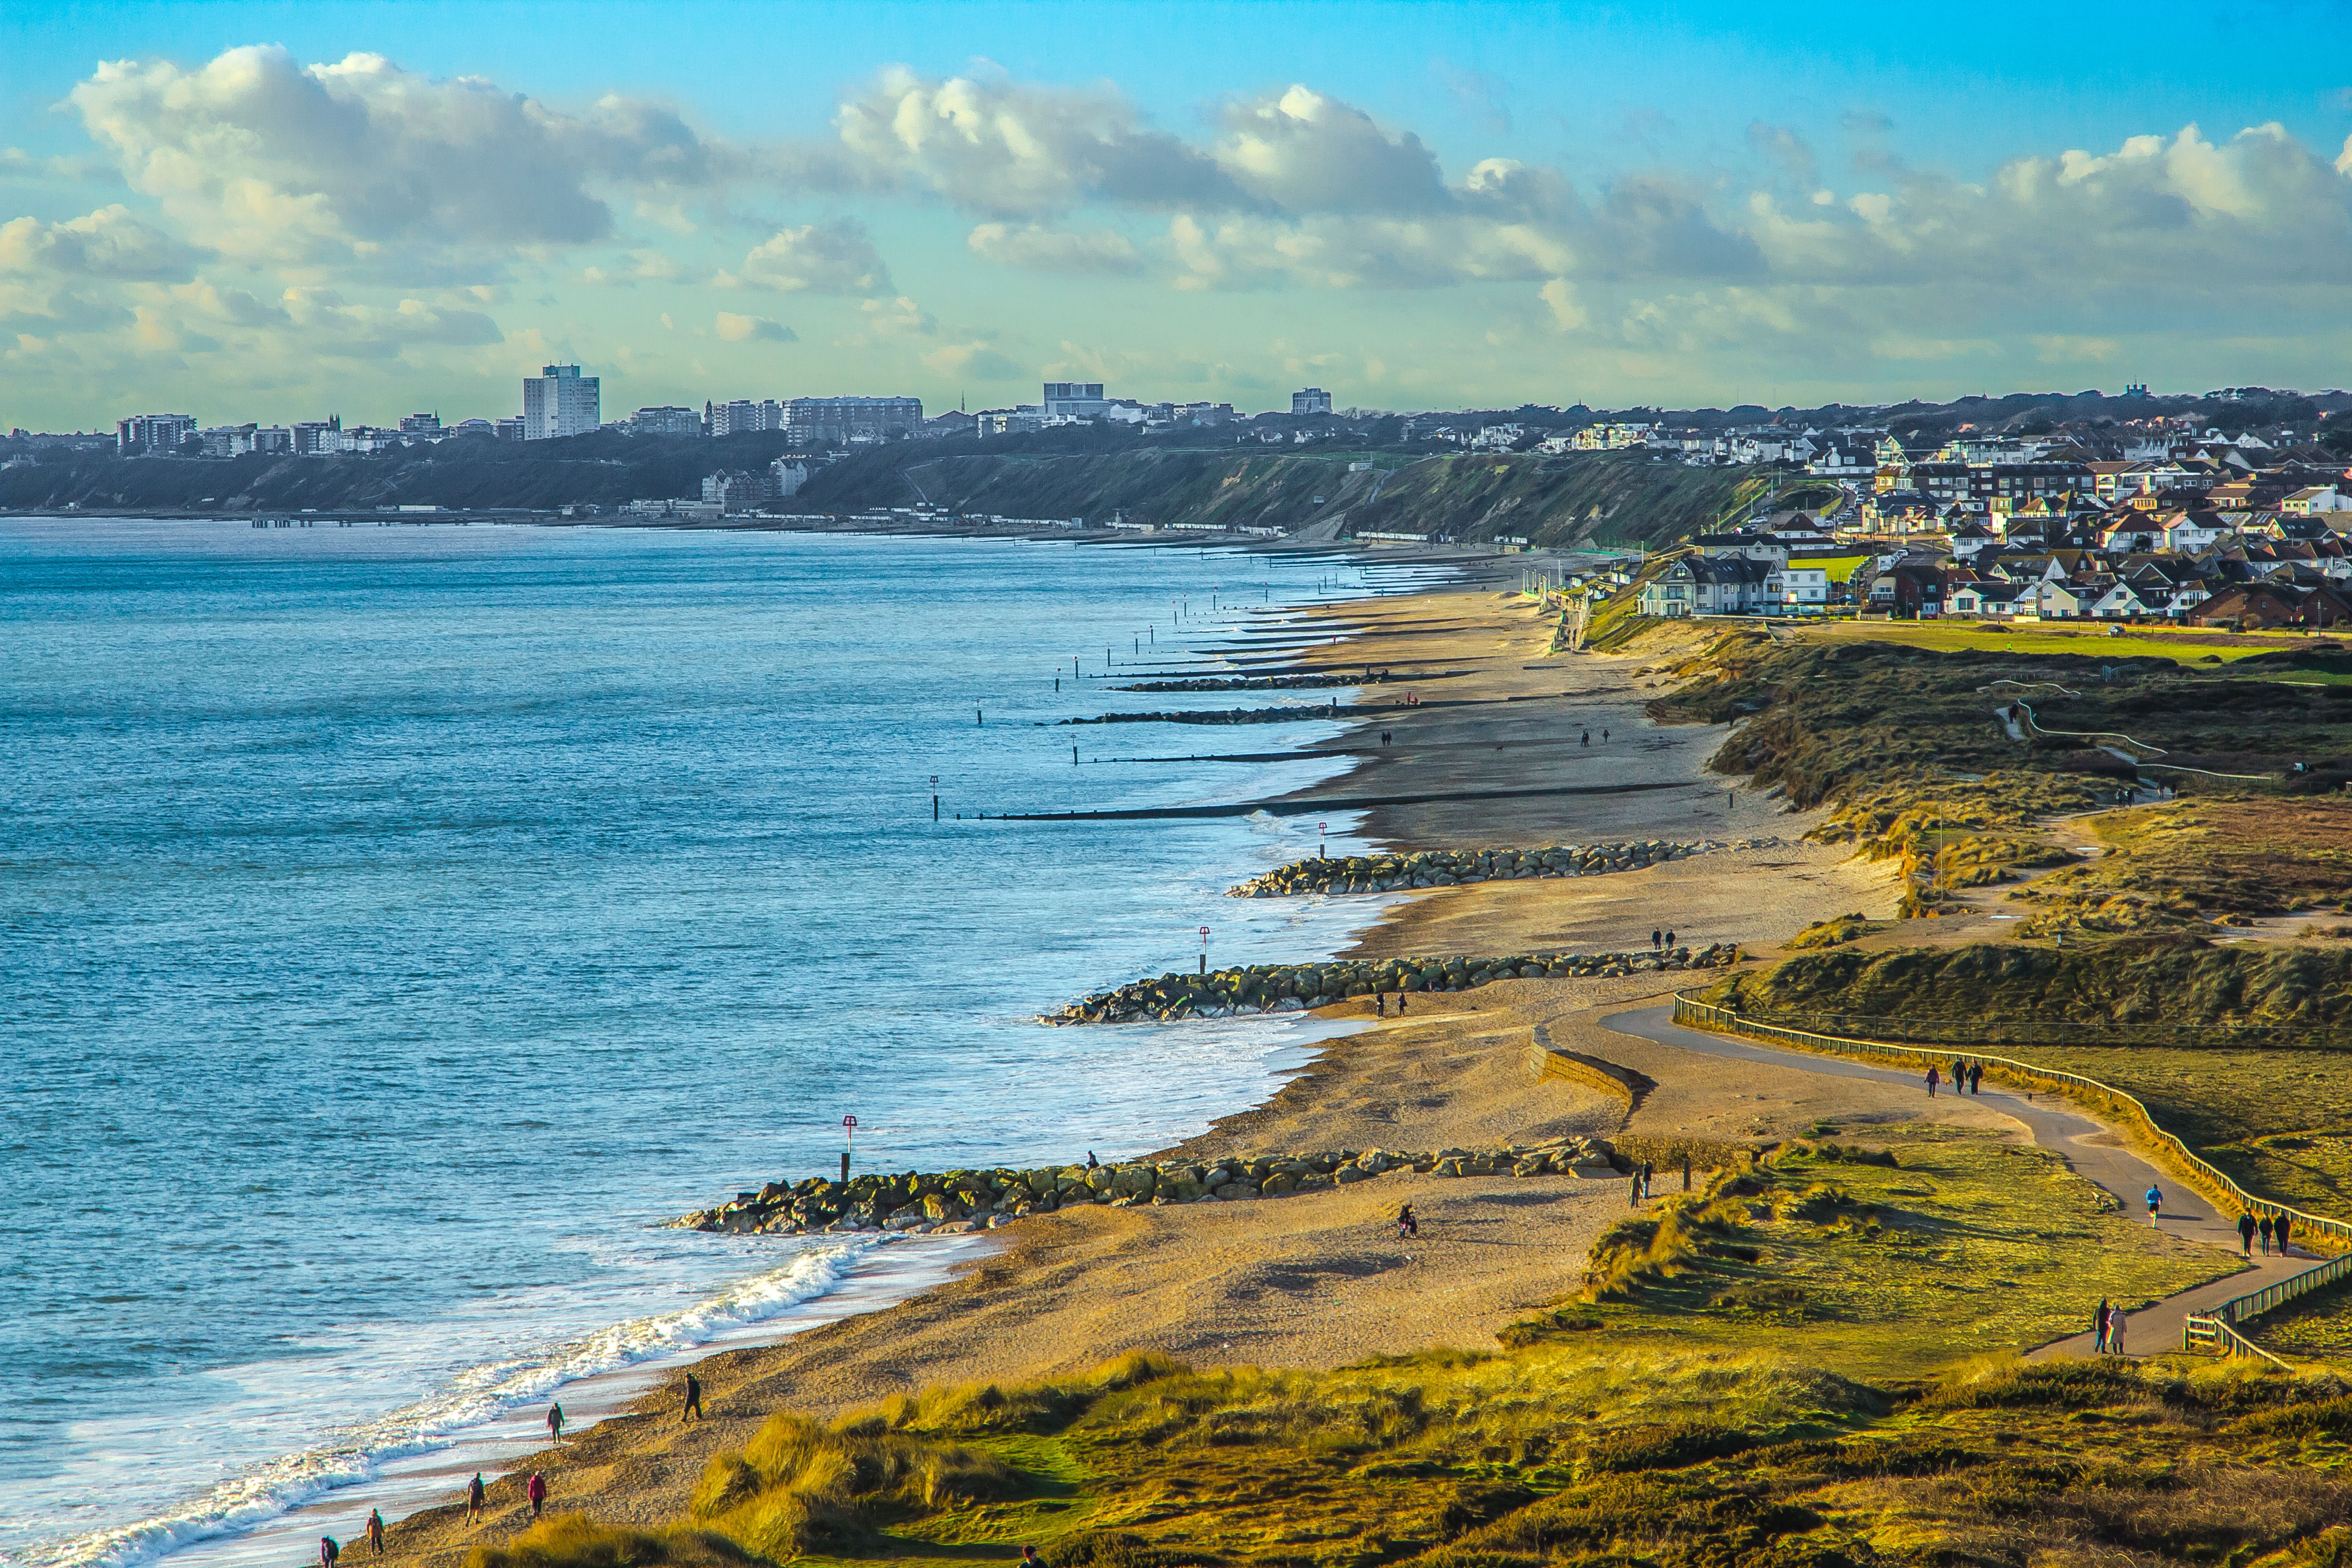
beach, landscape, sea, coast, ocean, horizon, shore, wave, panorama, cliff, cove, bay, terrain, body of water, cape, landform, aerial photography, geographical feature, breakwaters, southbourne